Question: Please indicate a possible affordance area of the jump_skateboard that can be used for standing on
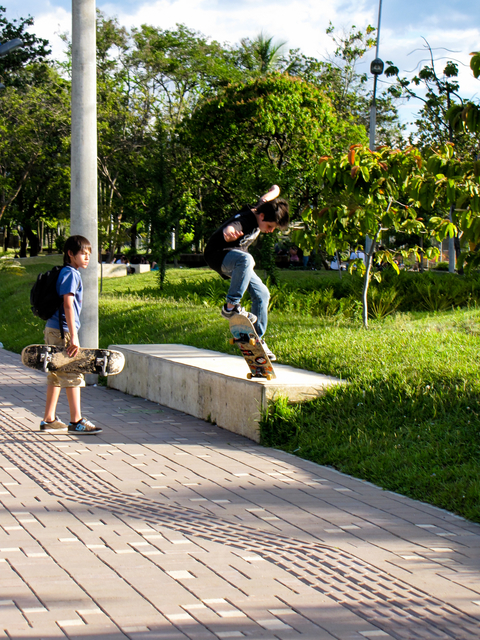
Answer: [224.414, 307.787, 287.022, 386.7]